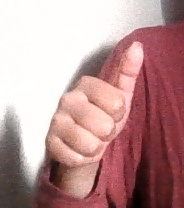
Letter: aleff